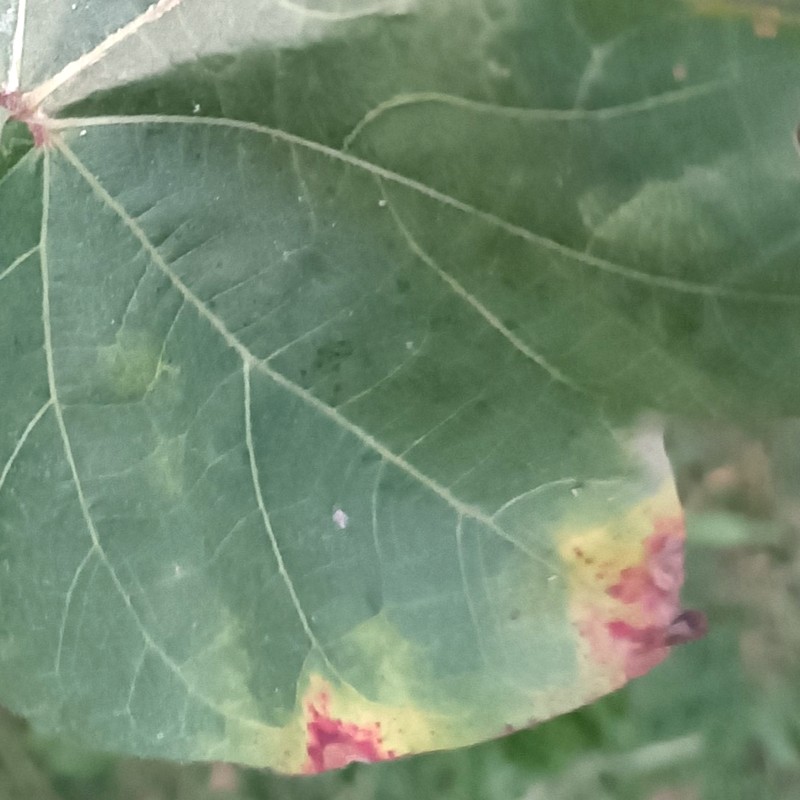
Label: Leaf Hopper Jassids